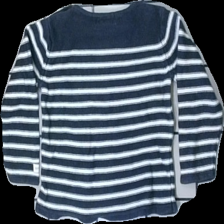
View: back
Type: Sweater
Category: Ladies
Brand: Newbie (Kappahl)
Colors: White, Blue
Material: 100% cotton
Pattern: Striped
Cut: Regular, C-collar
Size: 86
Price range: 50-100
Recommended usage: Reuse
Description: Striped white and blue child sweater from Newbie by KappAhl. Size 86. Good condition.